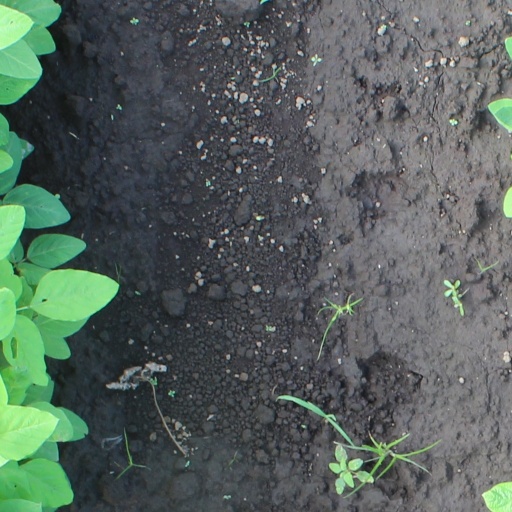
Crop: soybean